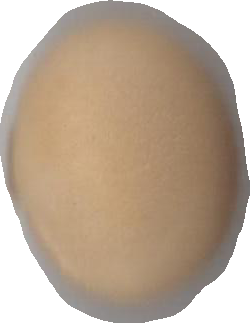
Variety: Grobogan